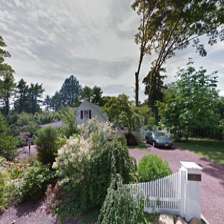
Label: streetView